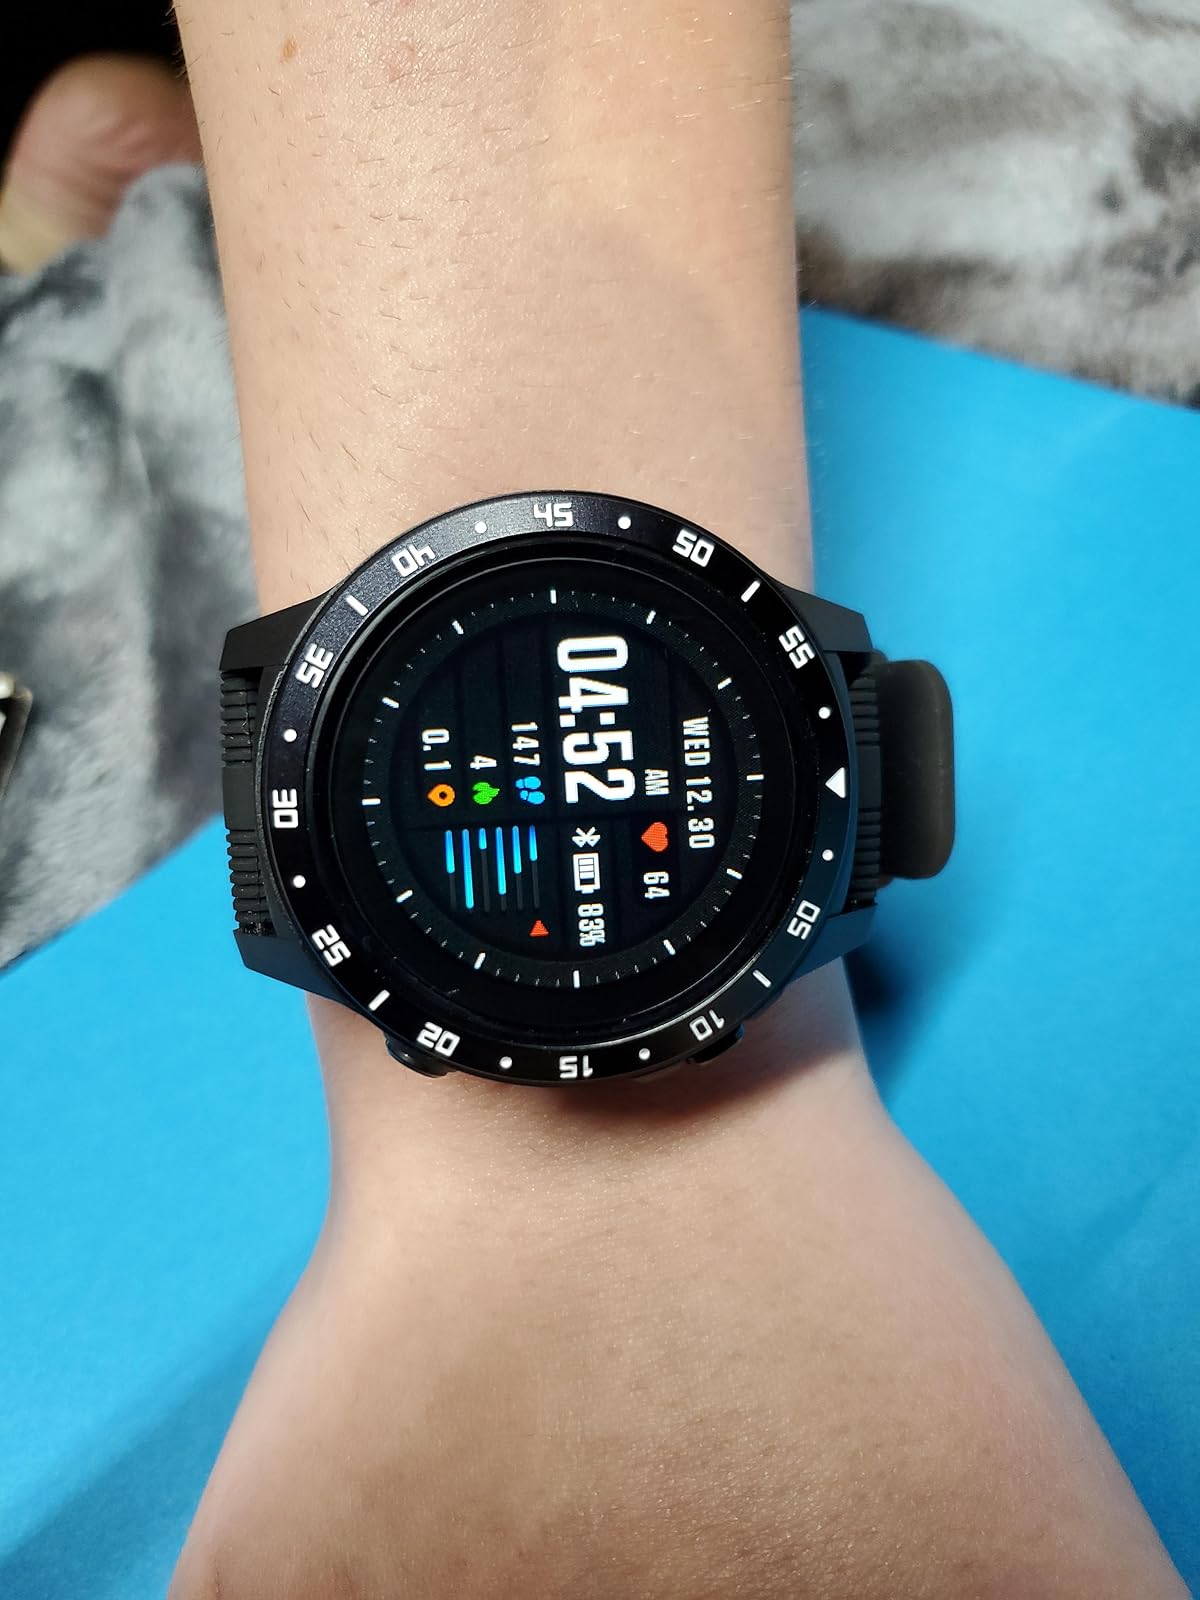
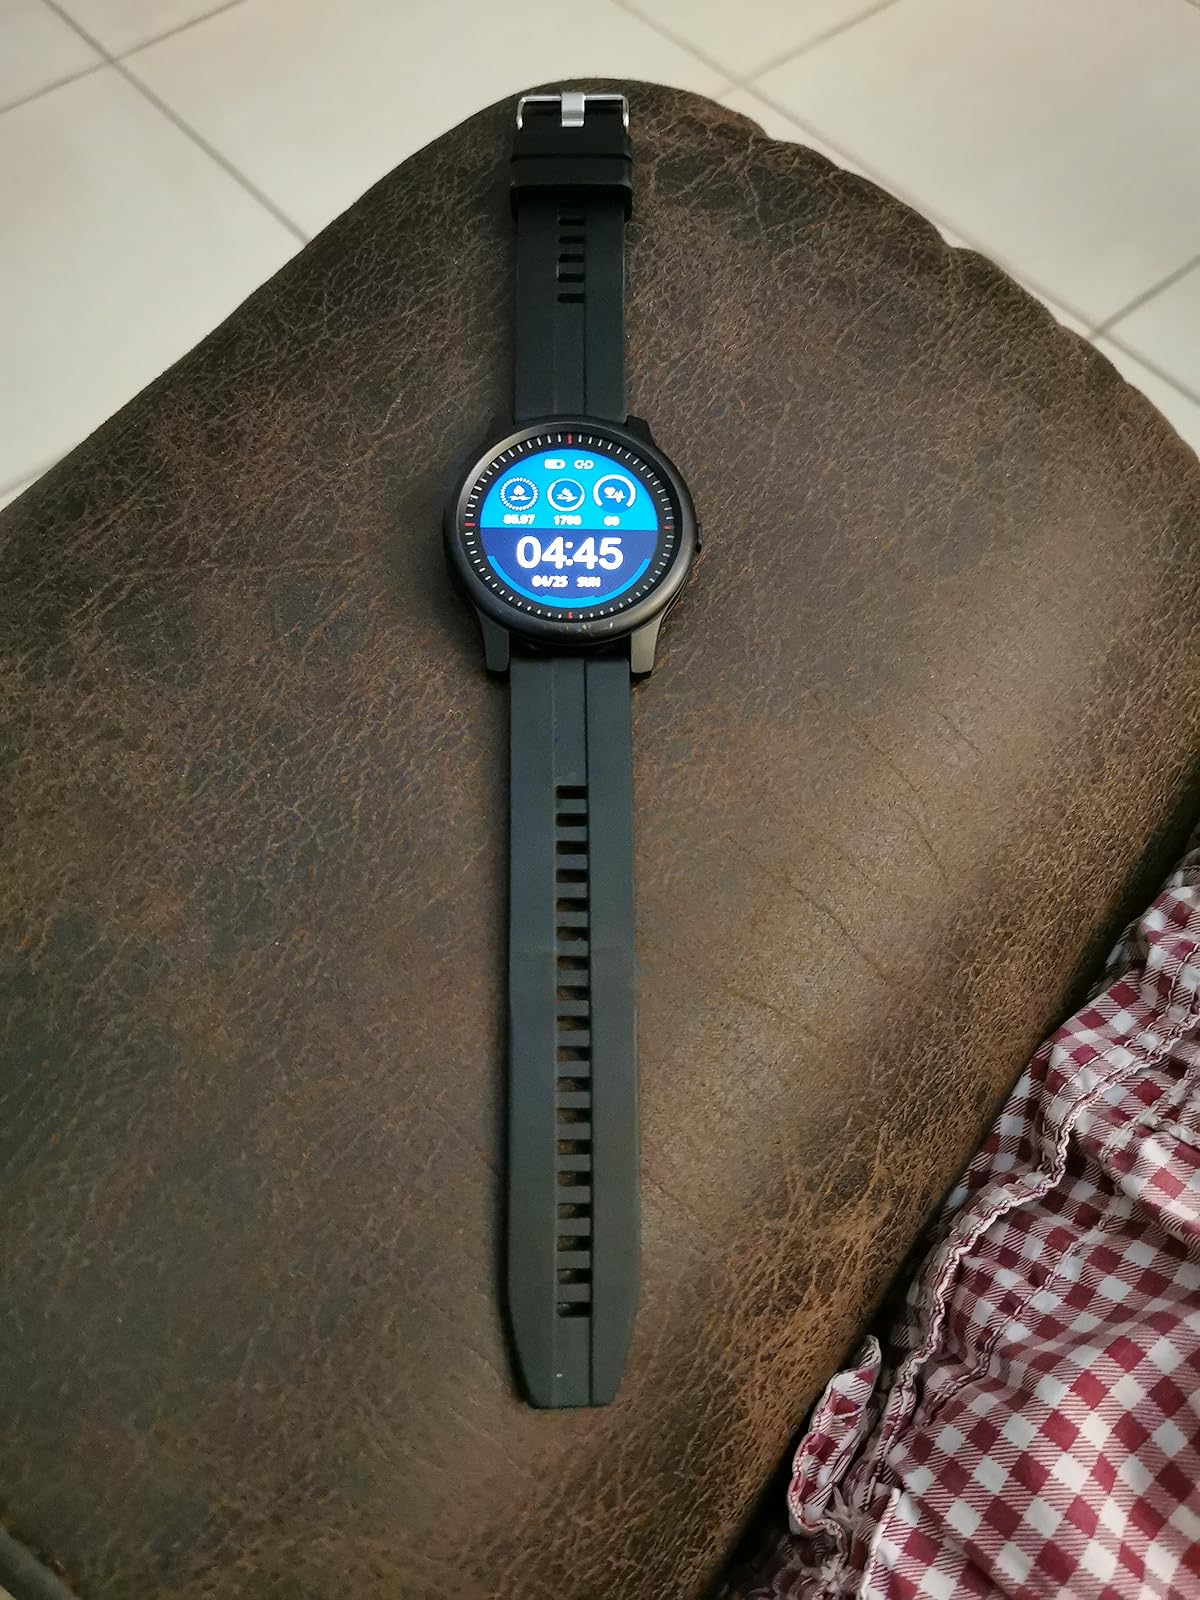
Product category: smartwatch
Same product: no